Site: brandenburg
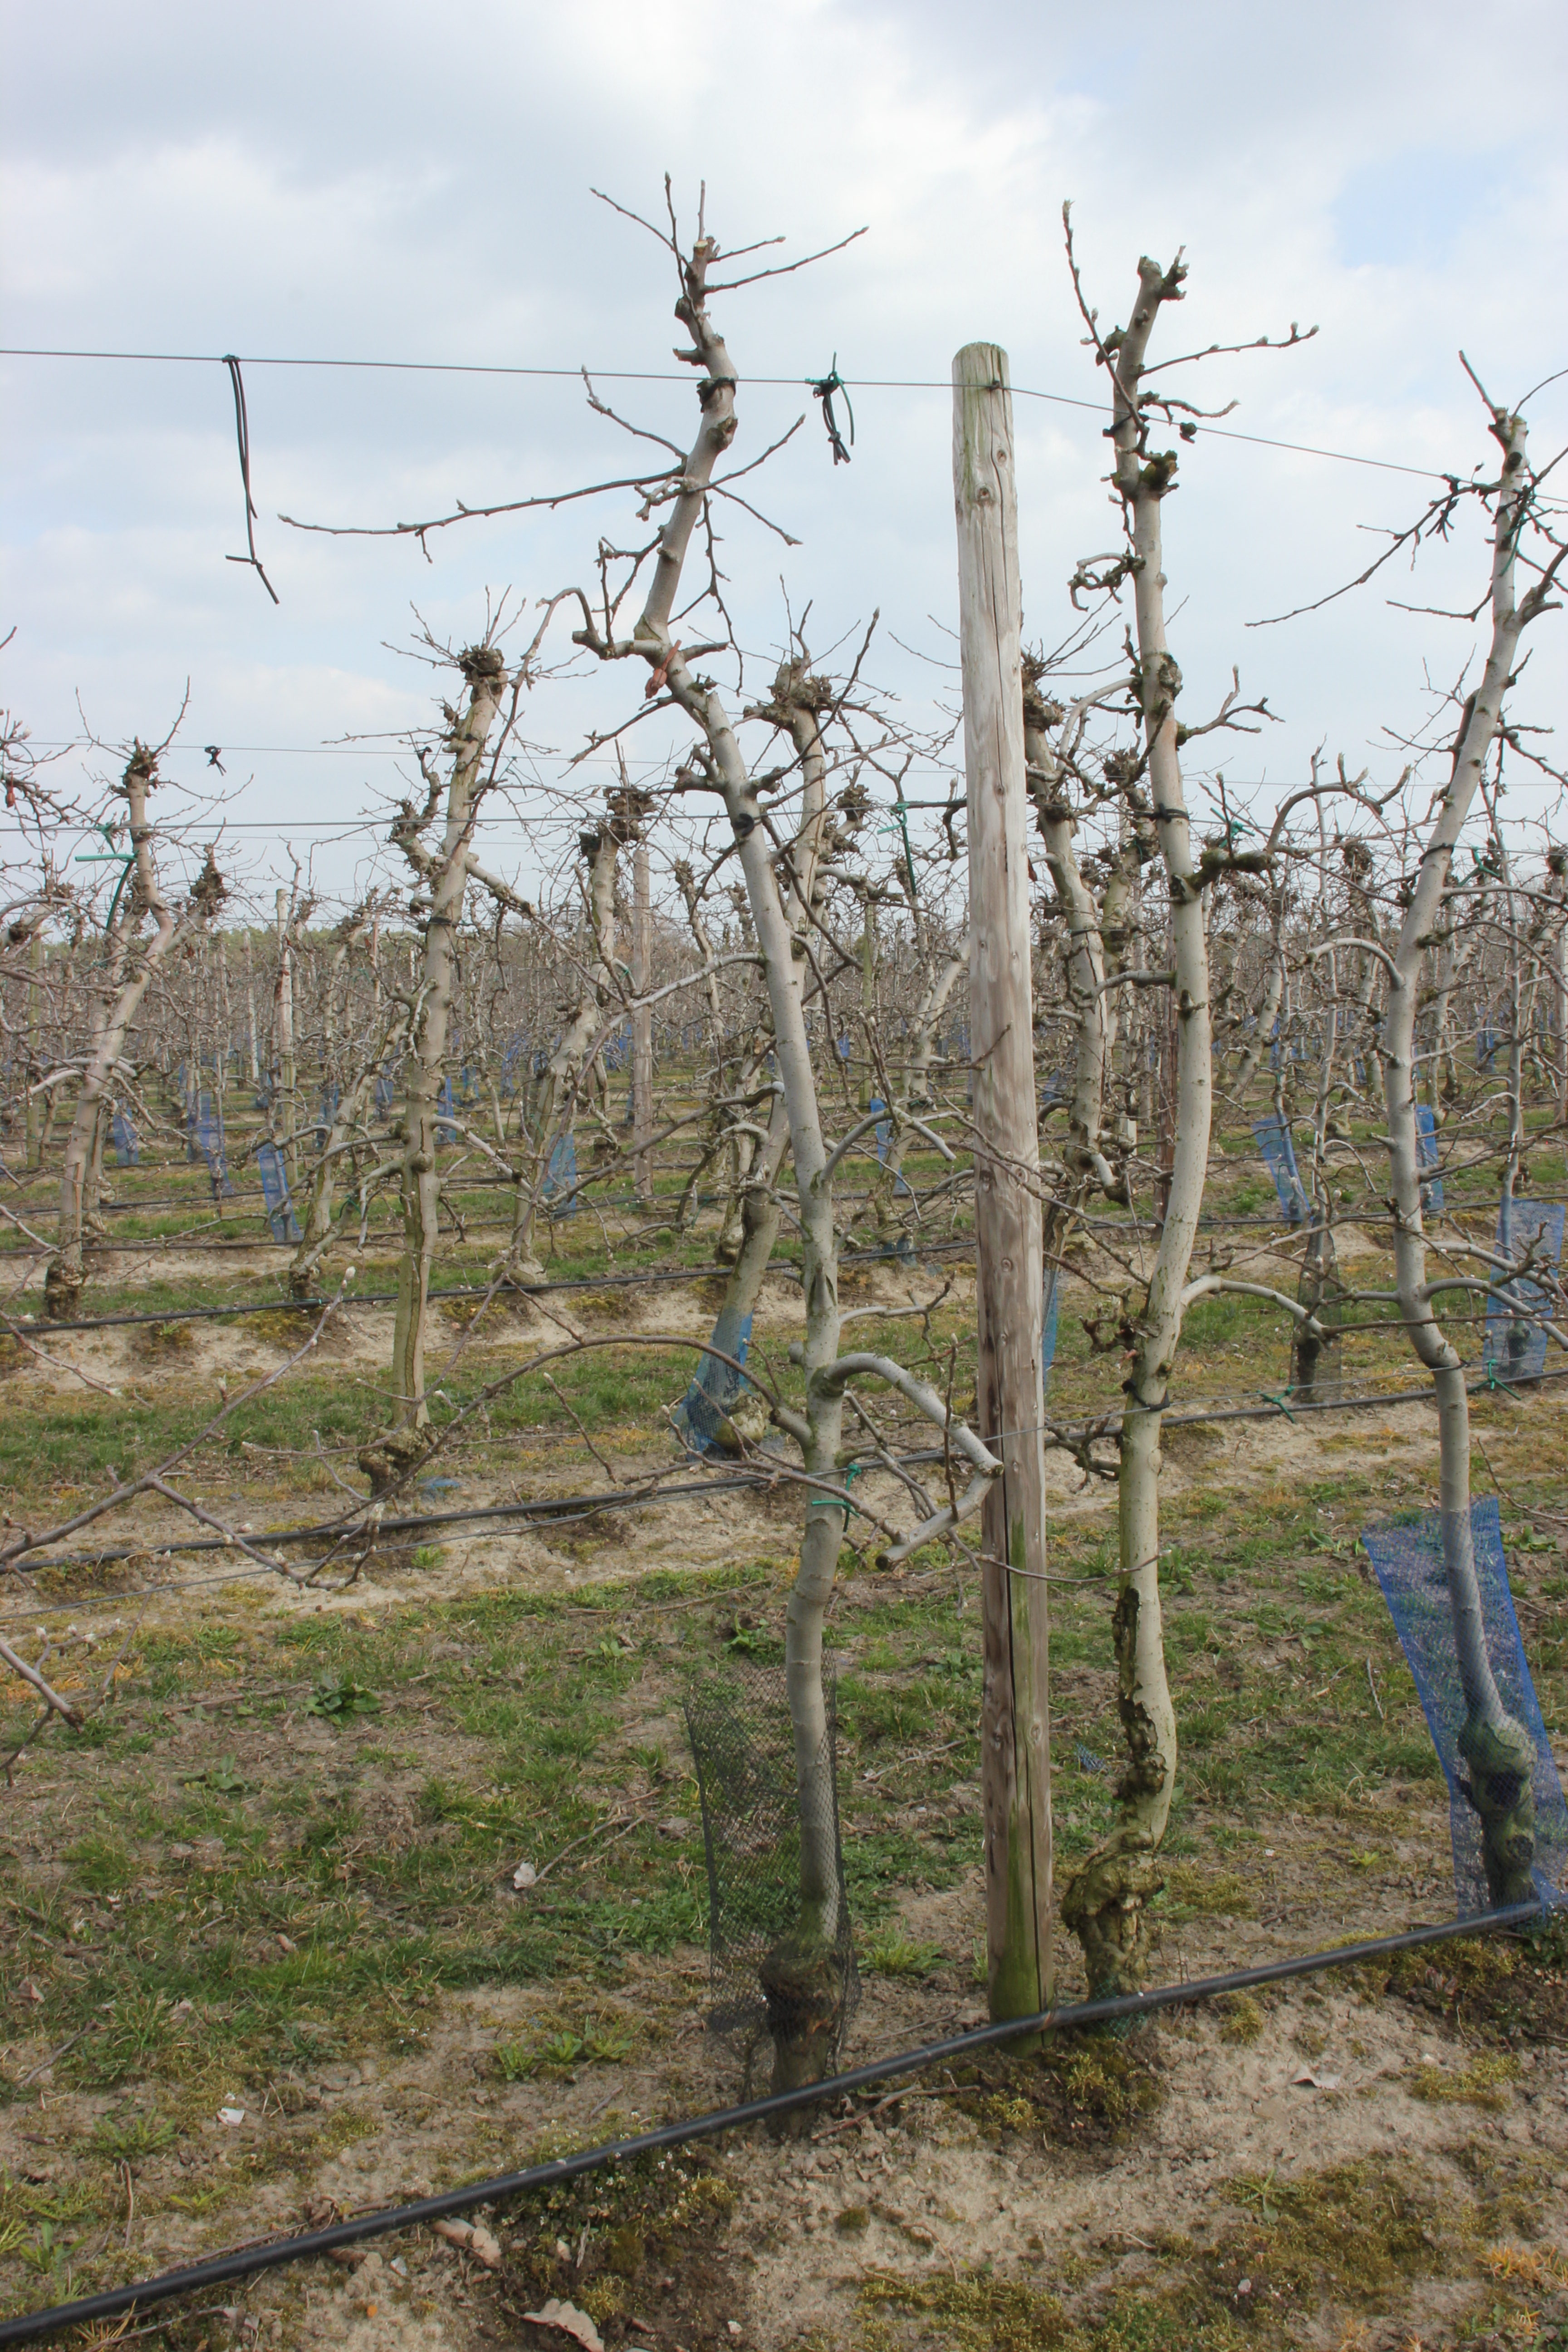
Growth stage (BBCH 03): Bud development